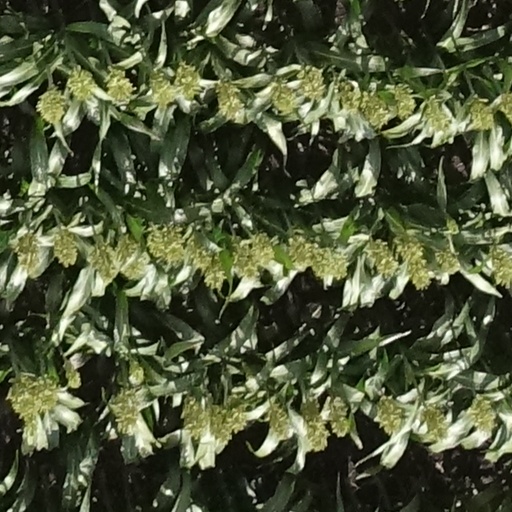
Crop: sorghum